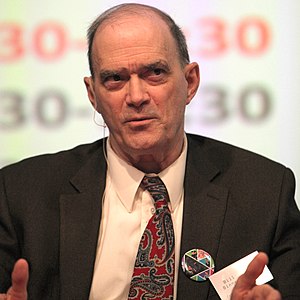
William Binney
William Edward Binney er en amerikansk matematiker og sikkerhedsekspert. Han har en bachelorgrad fra Pennsylvania State University.